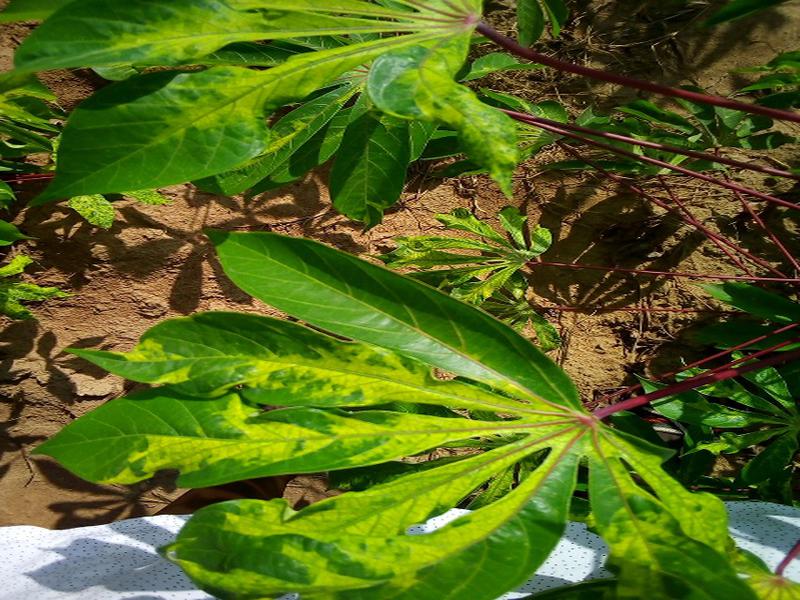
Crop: cassava
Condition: mosaic_disease